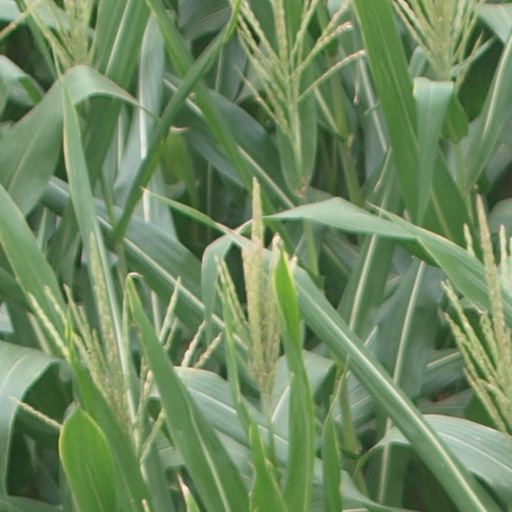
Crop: maize; corn